Battle of the Atlantic

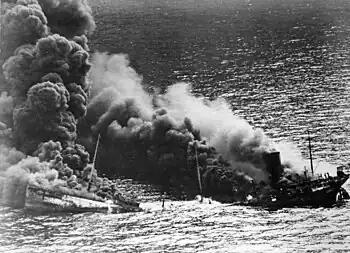
Allied tanker "Dixie Arrow", torpedoed by , in 1942

Aircraft ranges were constantly improving, but the Atlantic was far too large to be covered completely by land-based types. A stop-gap measure was instituted by fitting ramps to the front of some of the cargo ships known as "catapult aircraft merchantmen" (CAM ships), equipped with a lone expendable Hurricane fighter aircraft. When a German bomber approached, the fighter was launched off the end of the ramp with a large rocket to shoot down or drive off the German aircraft, the pilot then ditching in the water and—in the best case—recovered by ship. Nine combat launches were made, resulting in the destruction of eight Axis aircraft for the loss of one Allied pilot.